Firelei Báez

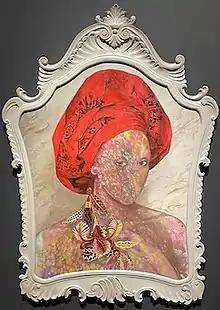
"Given the ground (the fact that it amazes me does not mean I relinquish it)" (2017) by Firelei Báez at the National Gallery of Art's showing of "Afro-Atlantic Histories" in Washington, DC in 2022

In 2018, she was commissioned by the Metropolitan Transportation Authority to install two glass-tile platform-level murals and two mezzanine-level murals for the 163 St-Amsterdam Avenue subway station. The intricate, tropical patterns of the artwork, titled "The Brief Wonderous Life of Oscar Wao" (after a novel by Junot Diaz), refer to Báez' Caribbean background and to the demographics of the neighborhood. The mural imagery includes flowers and vines of tropical and North American plant species; these complex patterns are interwoven with images of "hand symbols" and female figures in the style of "Ciguapas" from the folklore of the Dominican Republic. Báez describes the work as having a level of "transparency" to Dominicans in the neighborhood. The glass mosaic work was produced by Mayer of Munich based on Báez' designs.